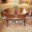
Label: table